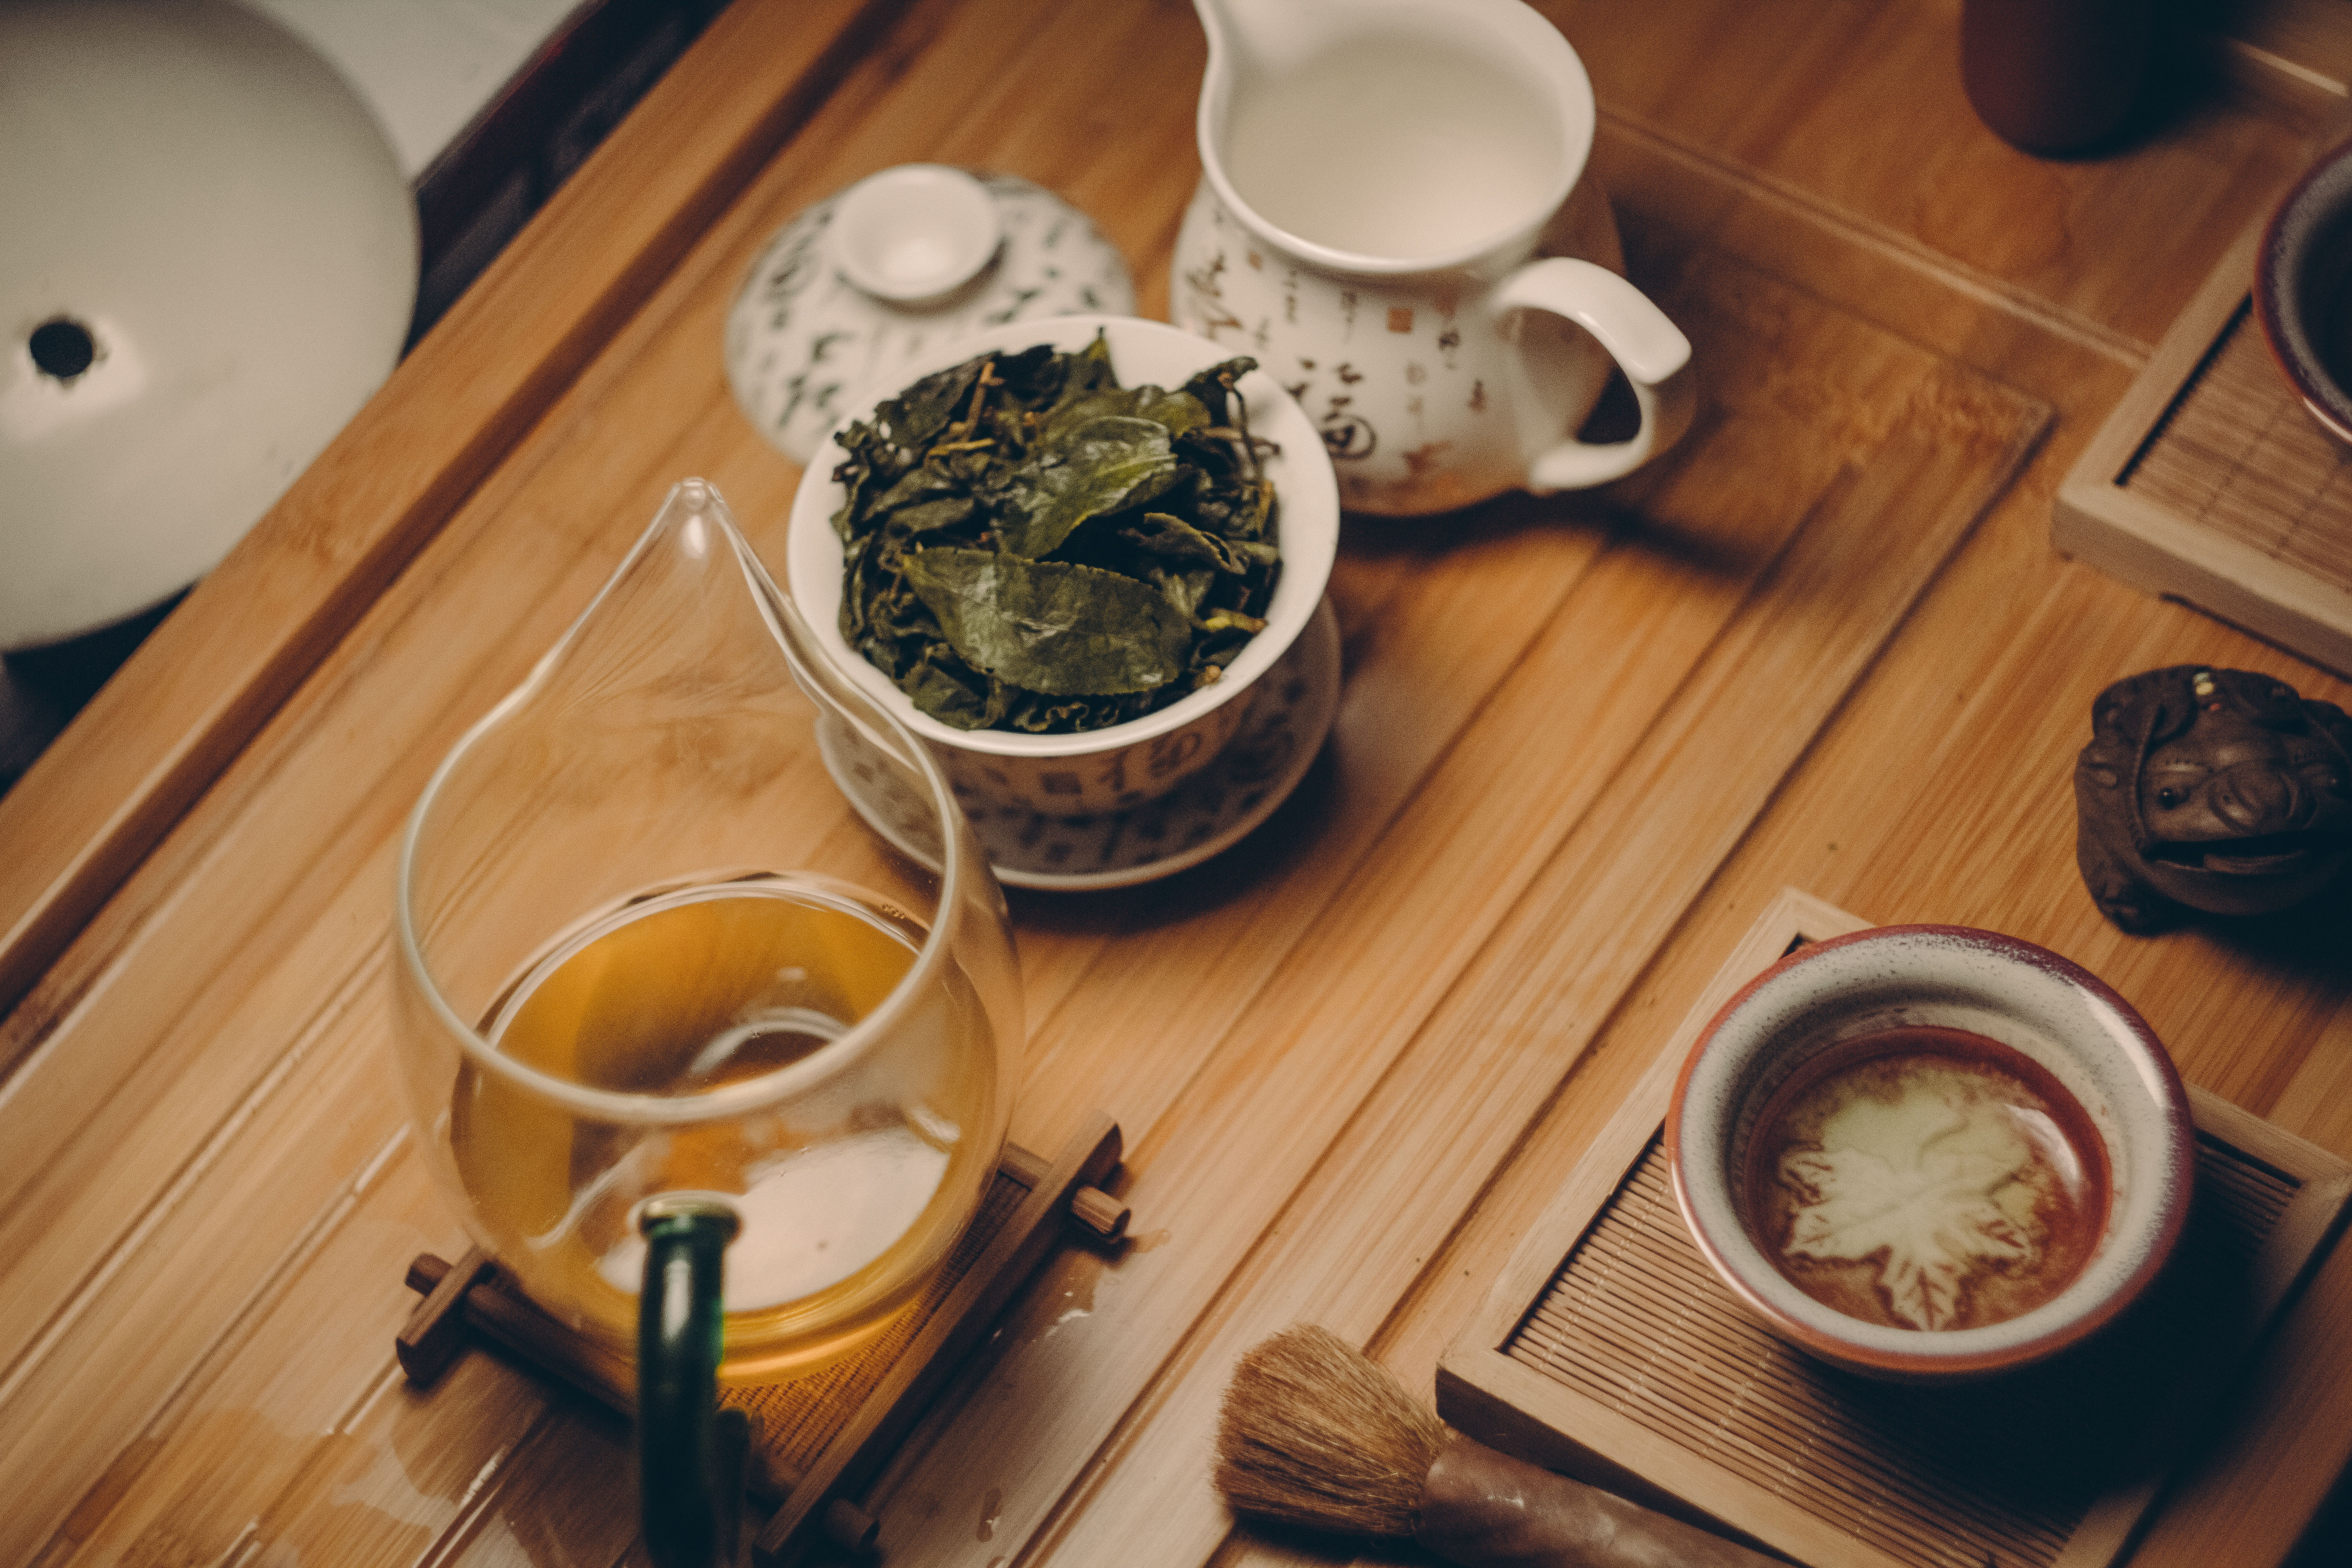
table, wood, tea, restaurant, cup, bowl, dish, meal, food, cooking, drink, healthy, cuisine, health, caffeine, indoors, hot, wooden, traditional, flavor